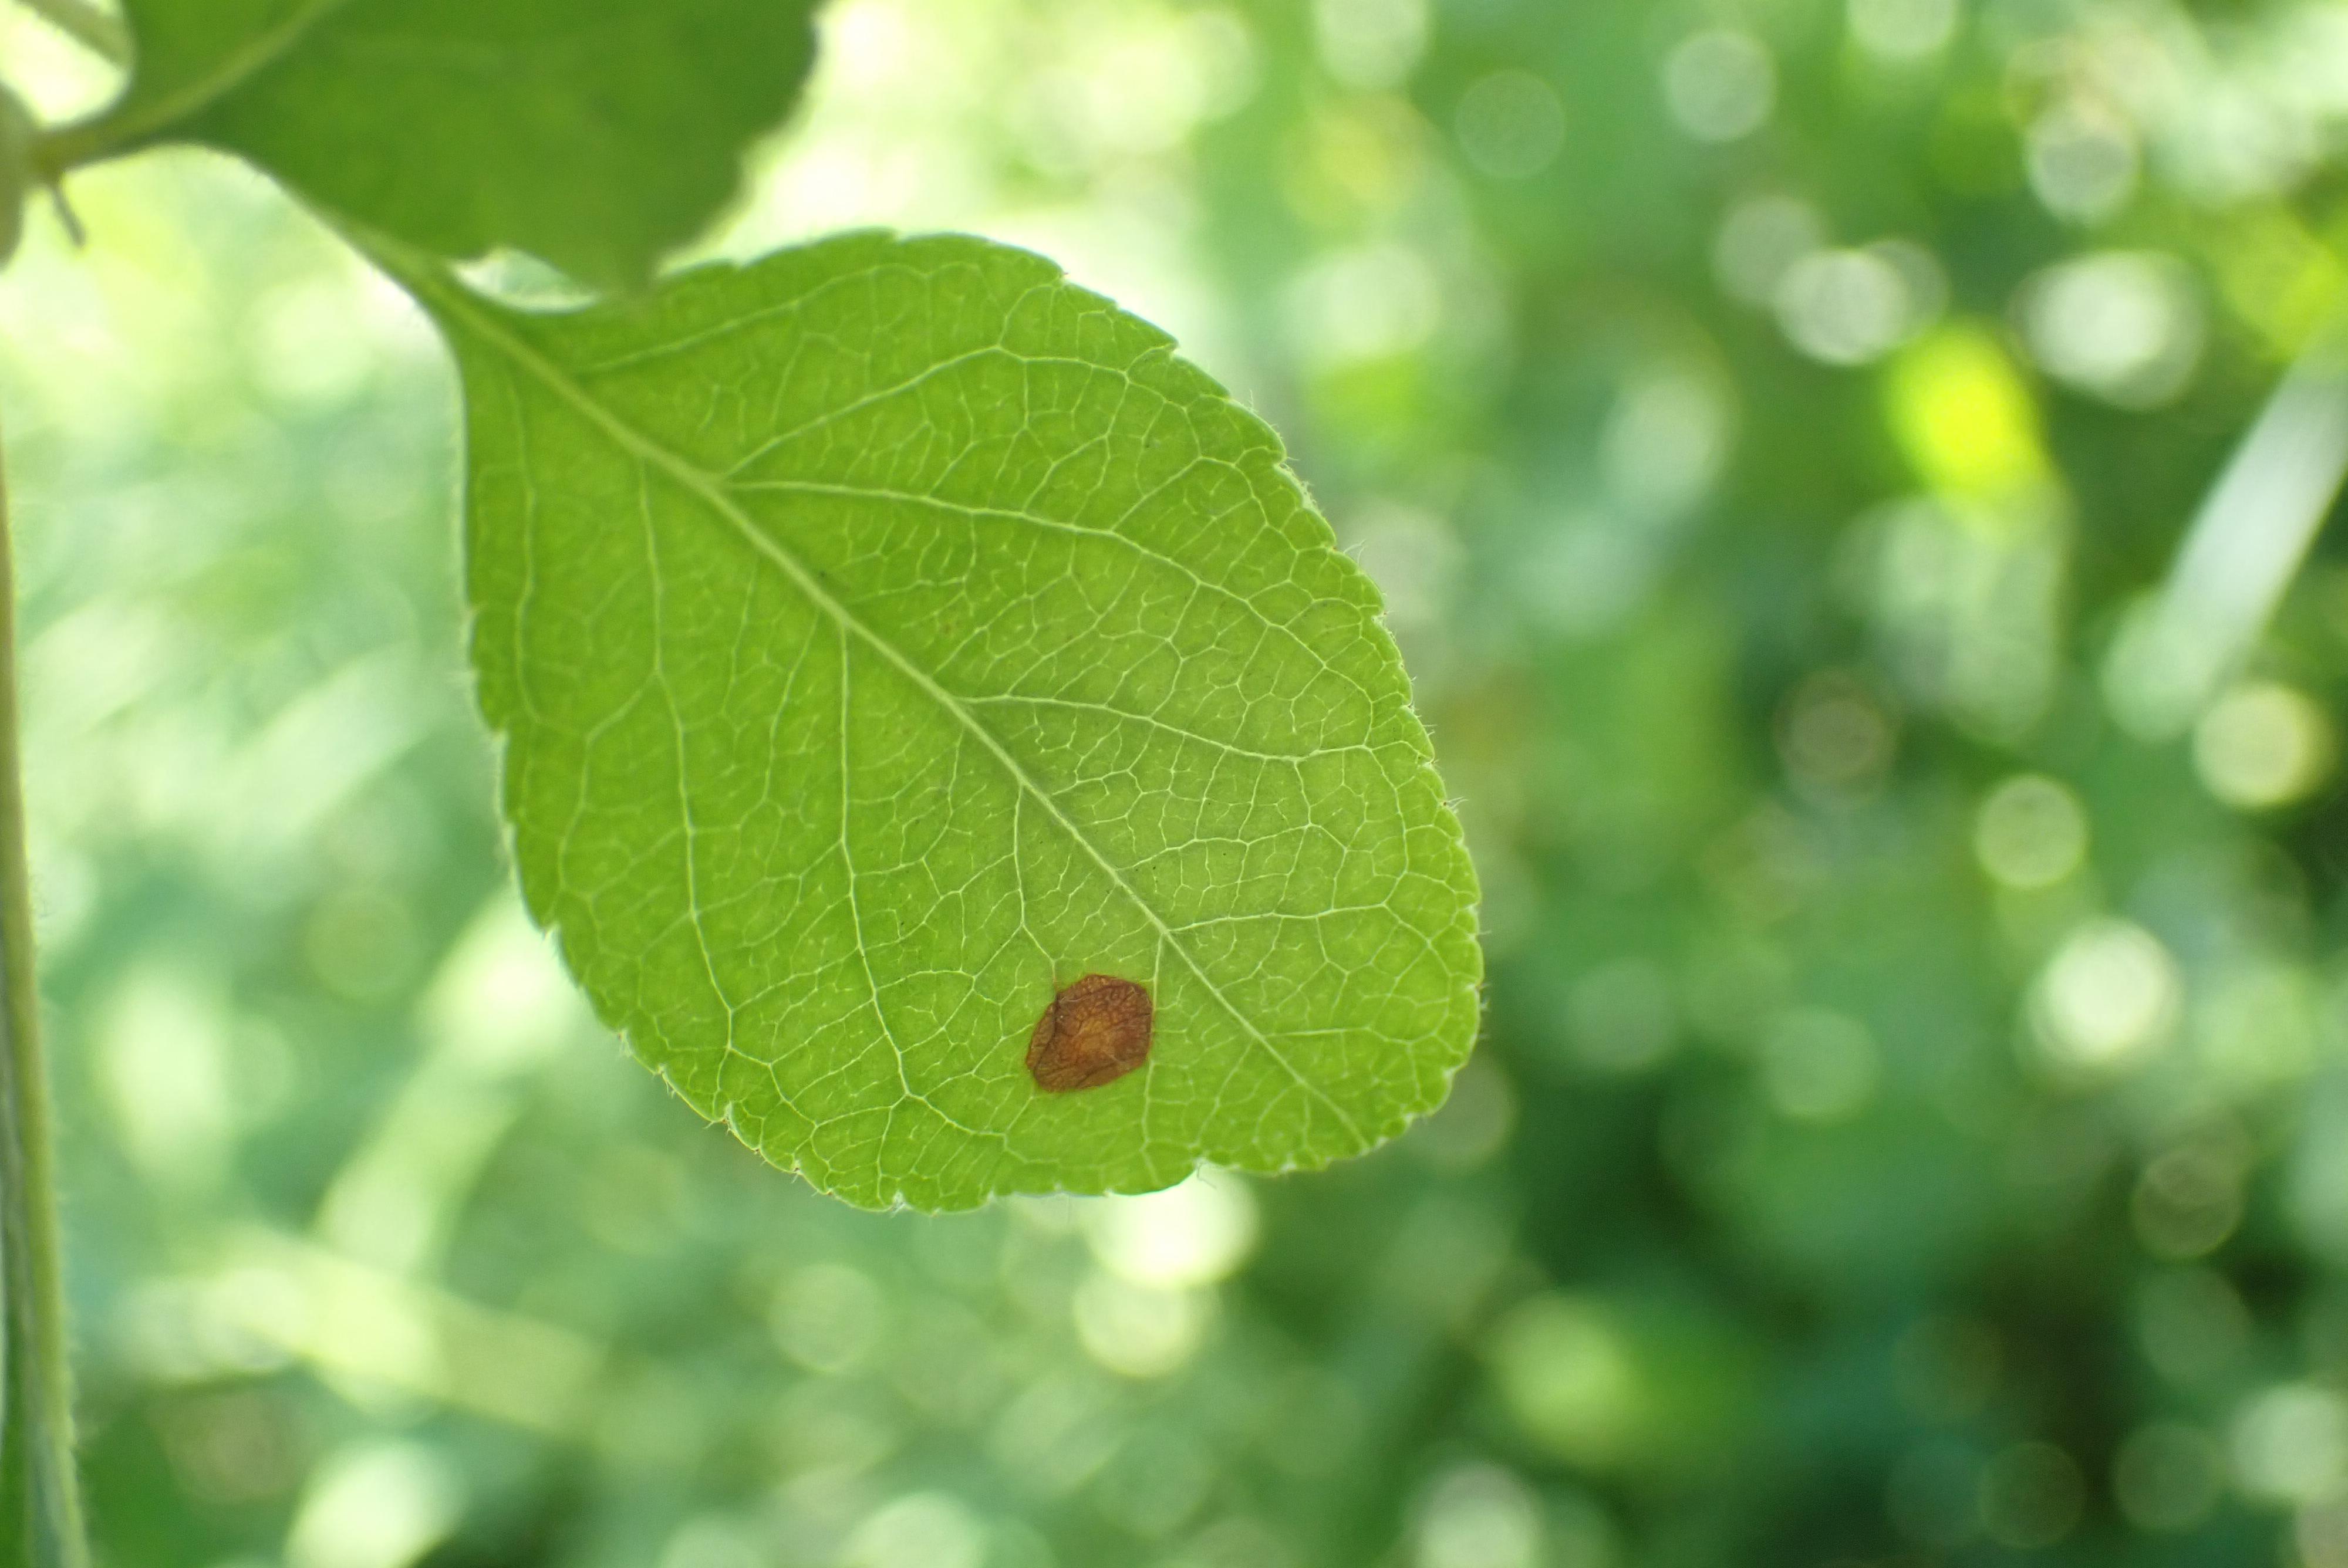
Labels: frog_eye_leaf_spot